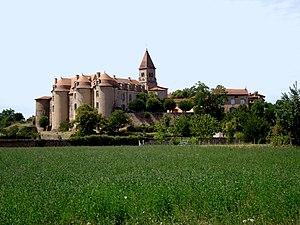
Le prieuré de Pommiers (Loire).
Pommiers-en-Forez, anciennement nommée Pommiers jusqu'en février 2020, est une commune française située dans le département de la Loire en région Auvergne-Rhône-Alpes.
Cet article recense les sites naturels protégés dans la Loire, en France.
Cet article recense les monuments historiques de la Loire, en France.